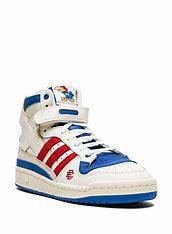
Brand: adidas
Model: originals Adidas Originals Forum 84